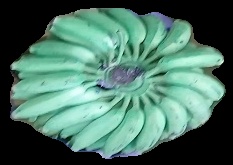
Variety: elakki-bale
Grade: grade1